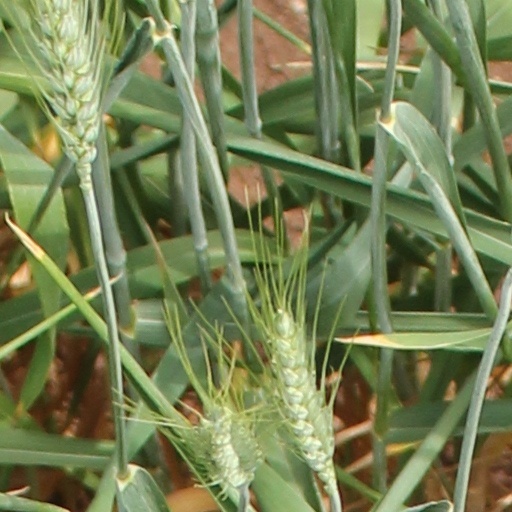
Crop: wheat